Tharparkar

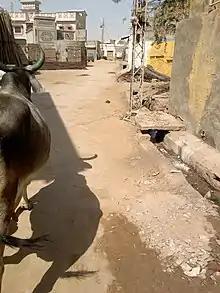
Electric poles on an Islamkot street

Precise data on solid-waste management are unavailable but basic waste management is present in the urban parts of the district. However, rural areas, which host 96% of the district population, lack such facilities. 44% of households in Tharparkar have no toilets, the highest percentage of any district in Sindh.